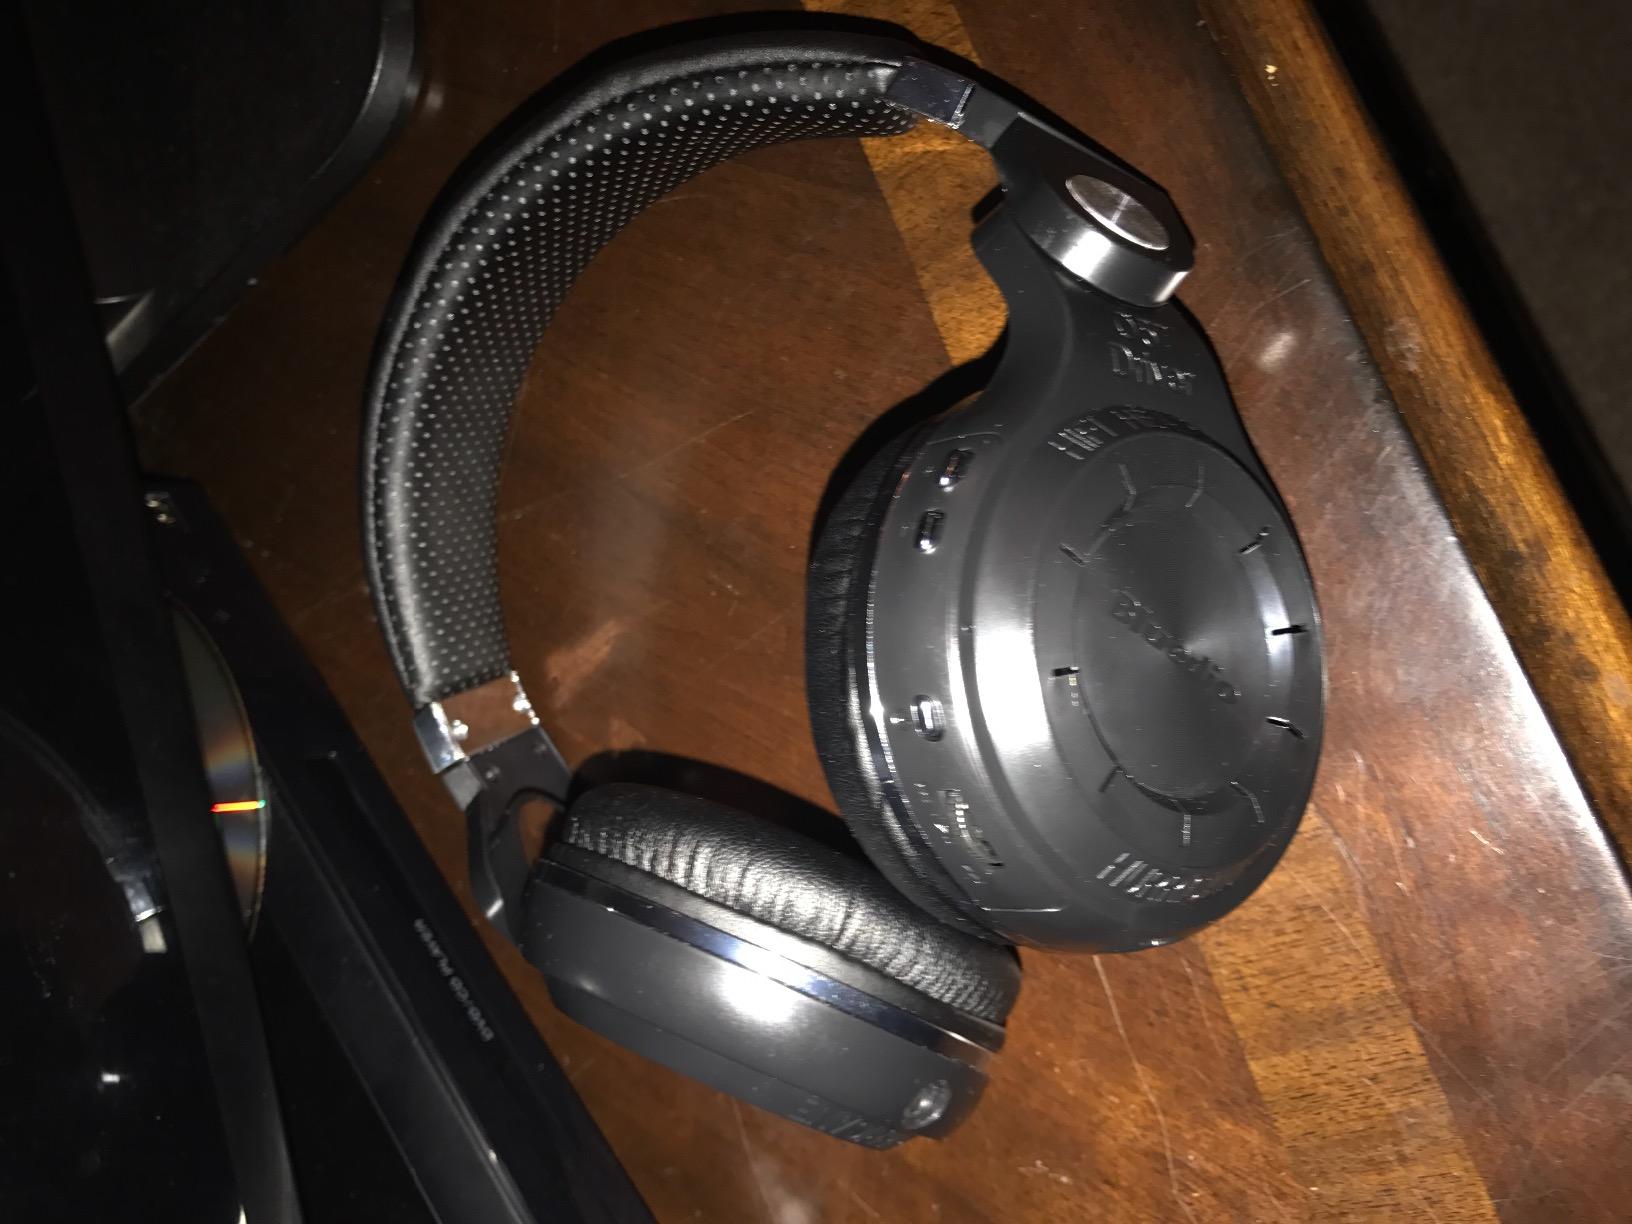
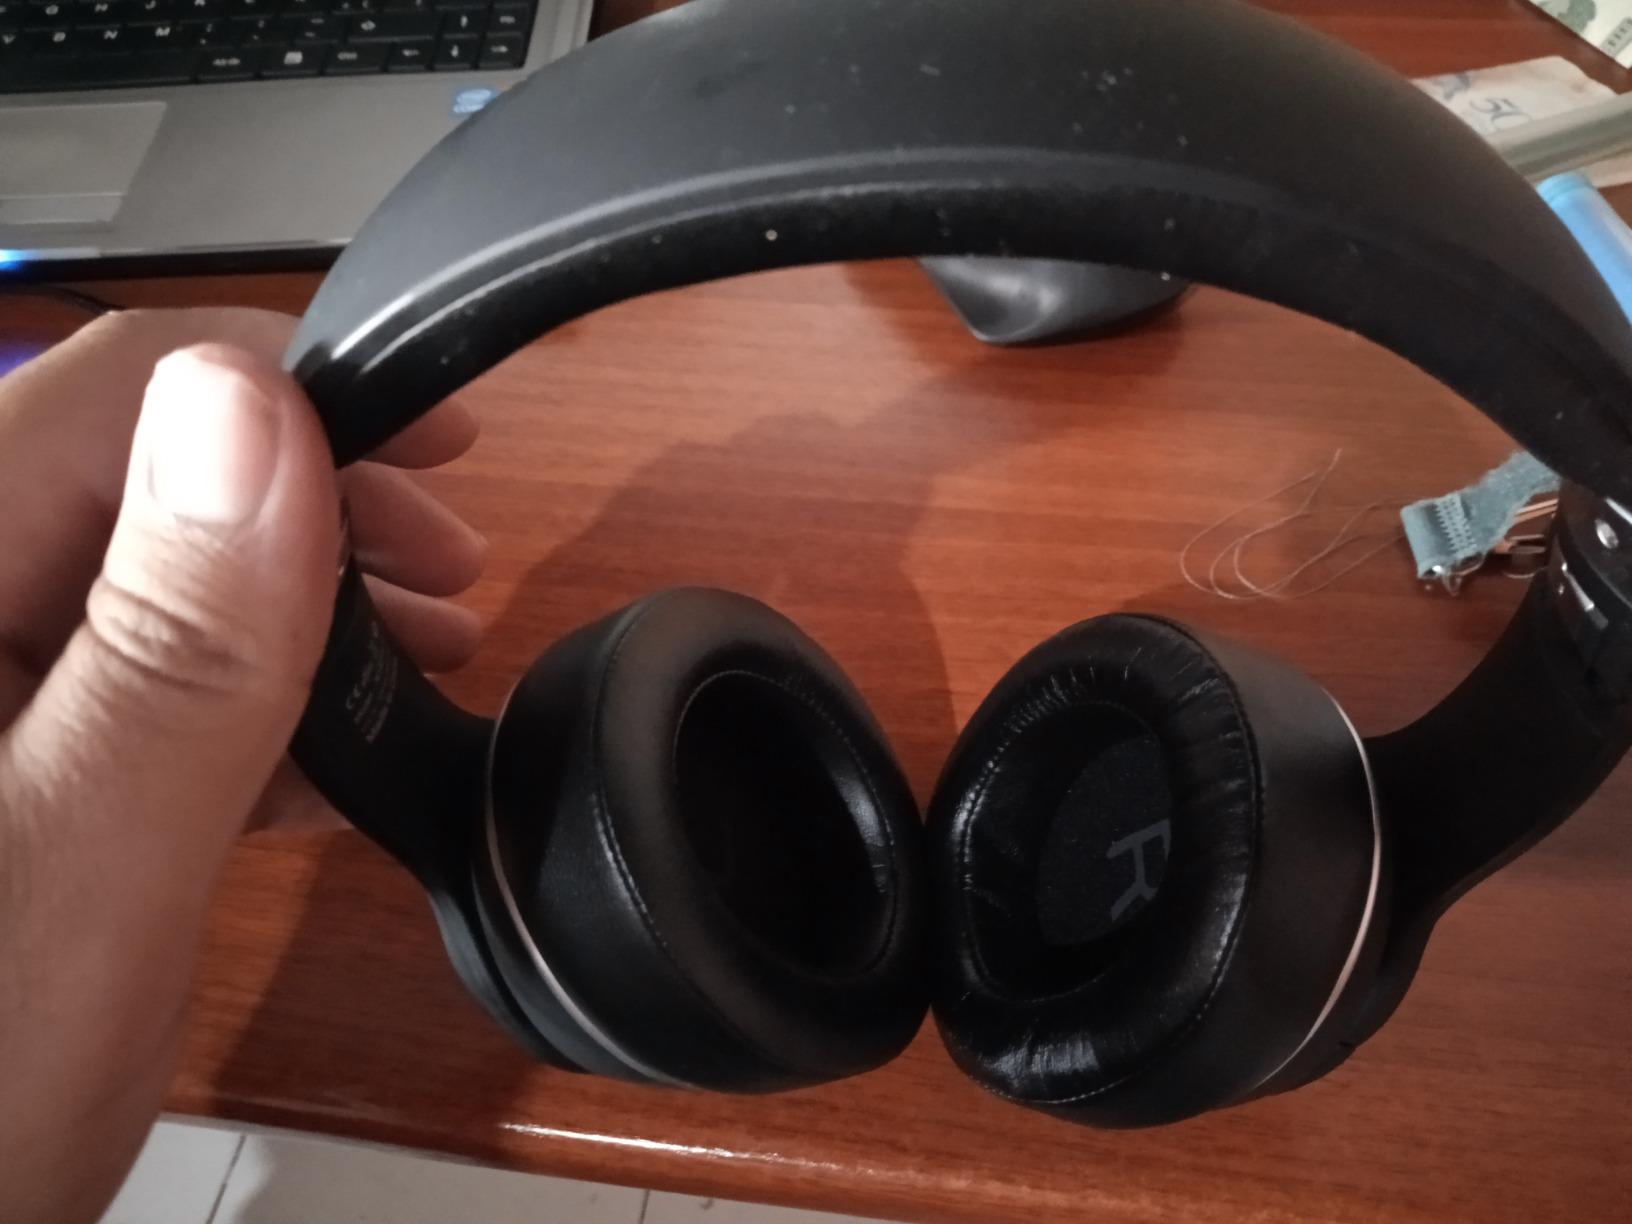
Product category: headphones
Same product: no